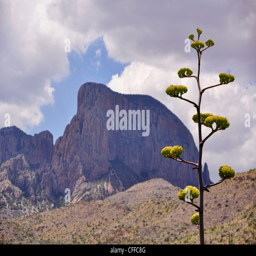
a century plant adorns the mountainous landscape